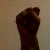
The image shows a hand gesture representing the letter 'S' in Indian Sign Language.